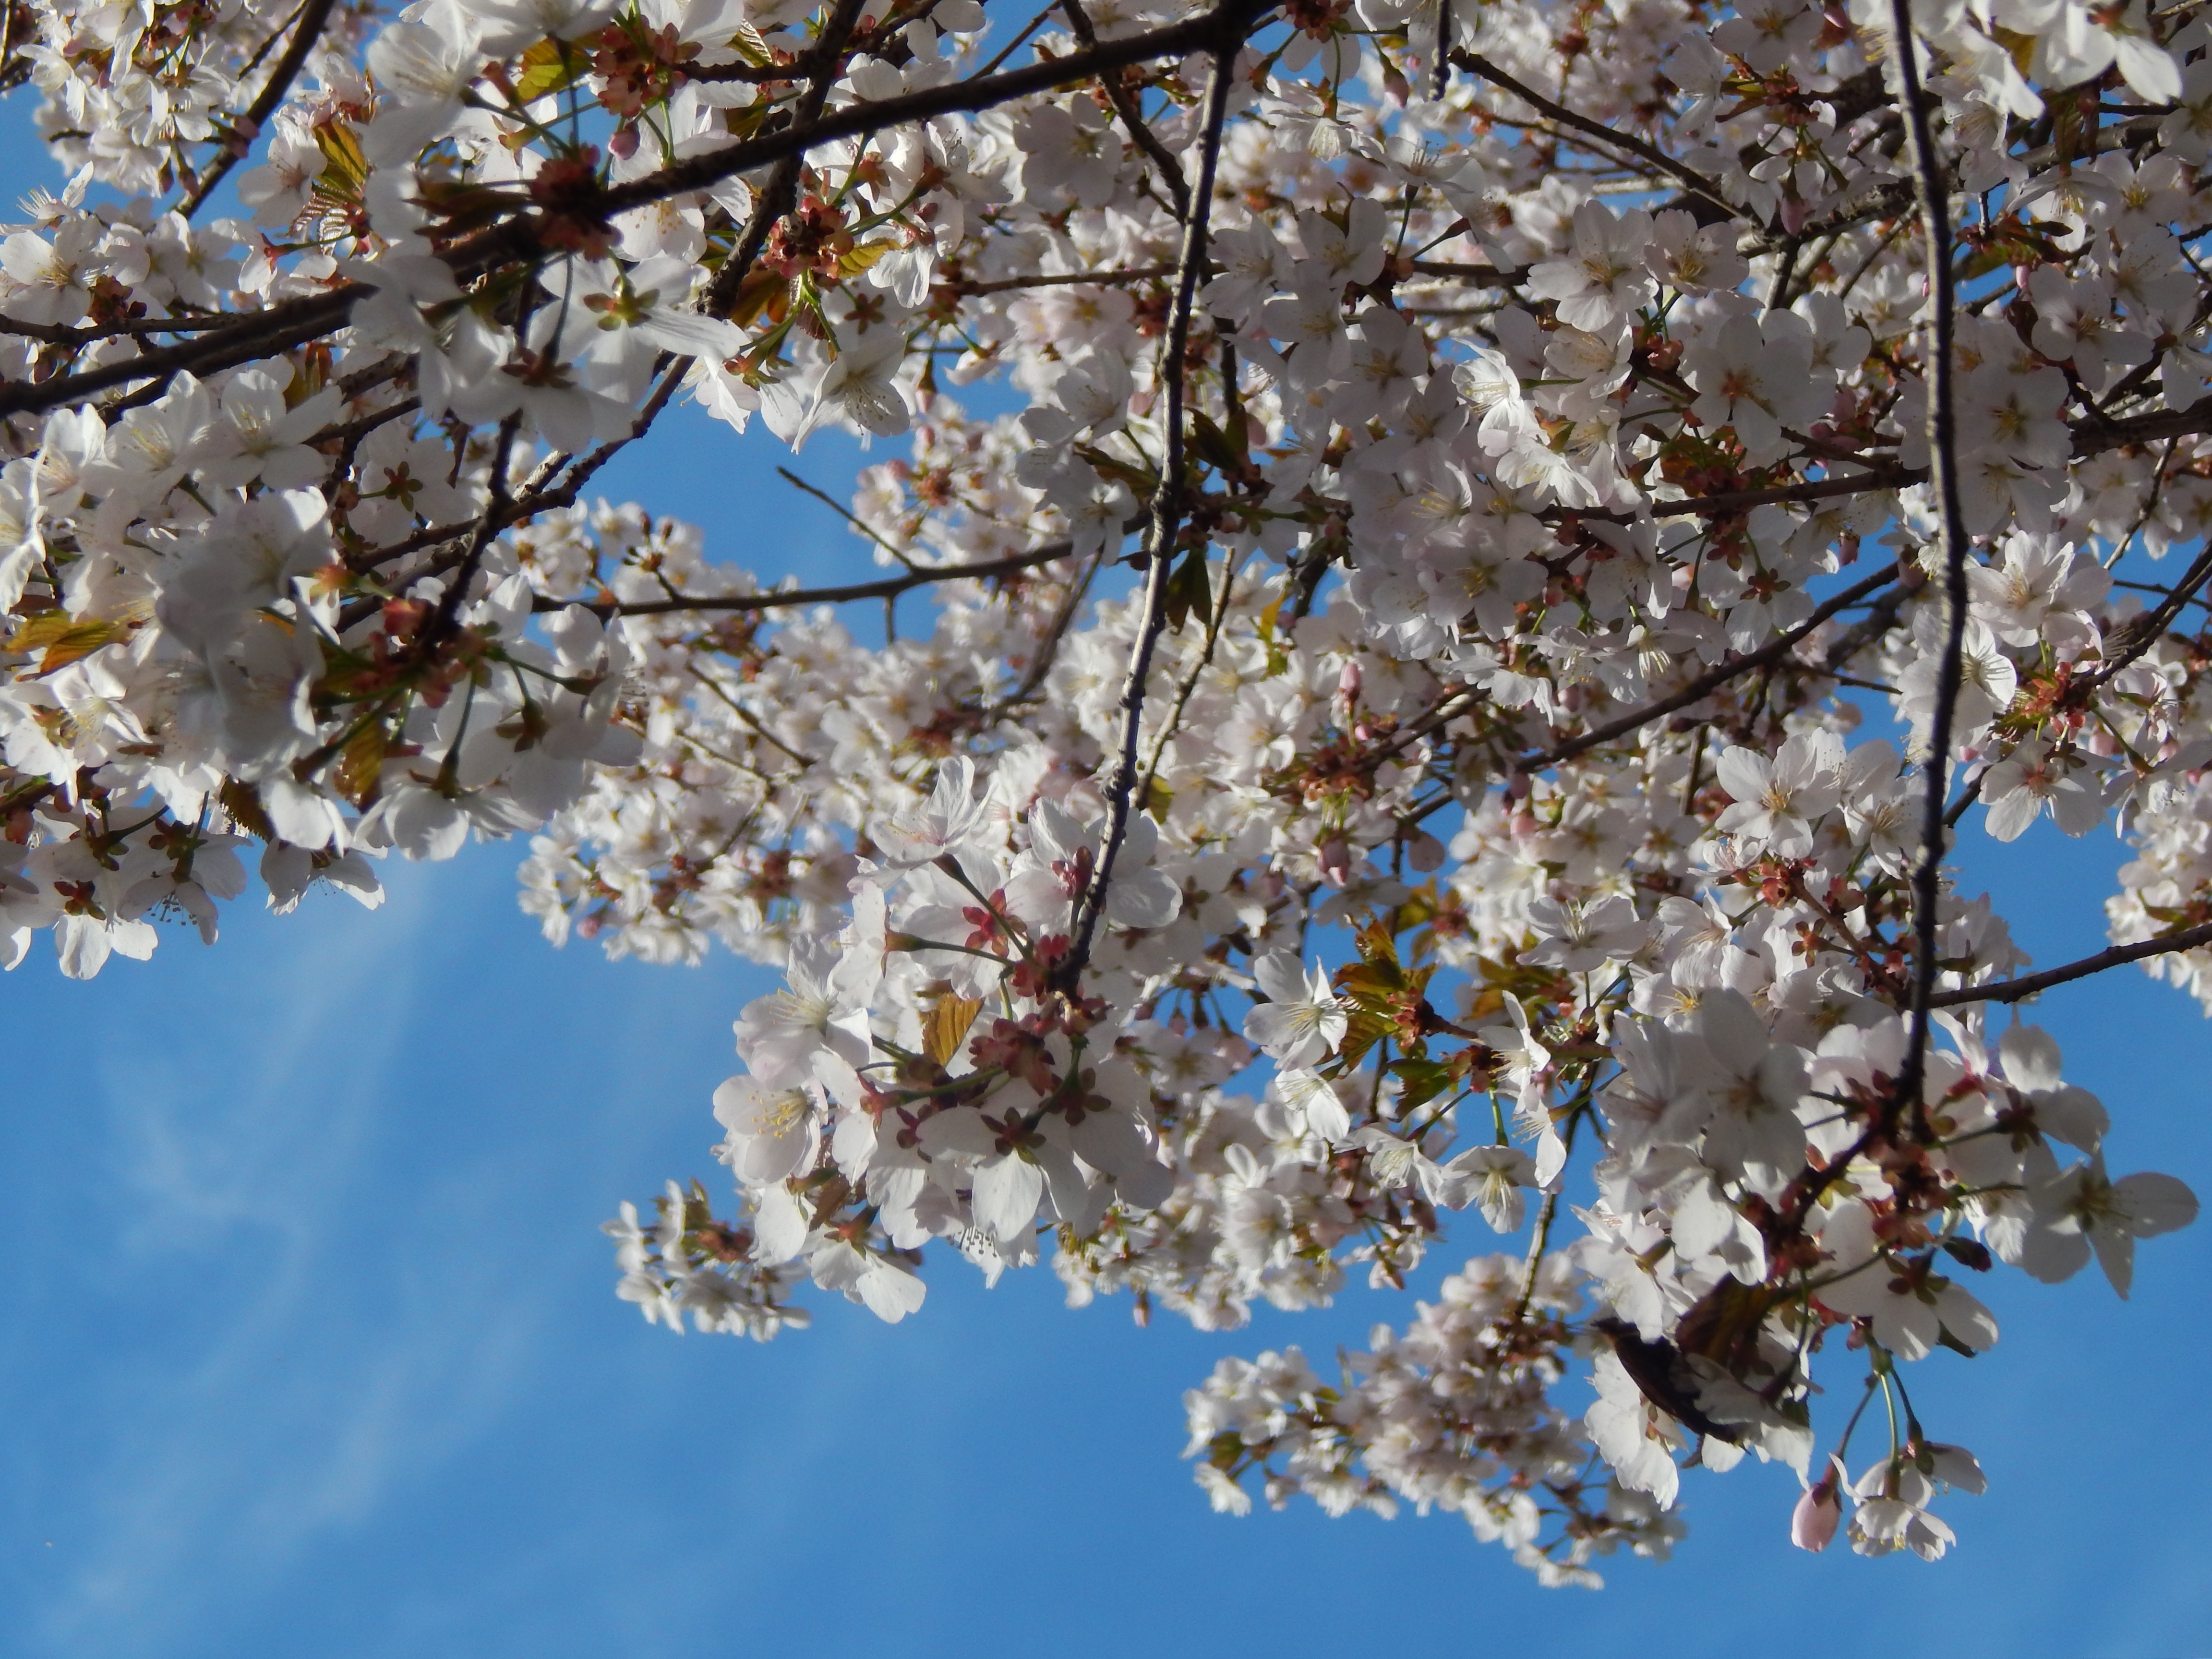
tree, branch, blossom, plant, sky, flower, spring, produce, season, cherry blossom